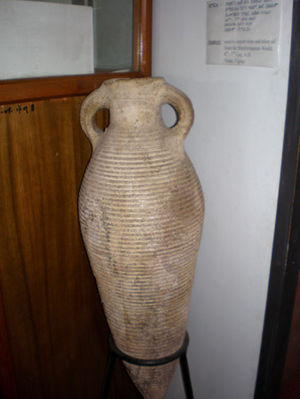
Afrikas historie / Antikken / Aksum
Amfora fra Asmara under Aksum.
Afrikas historie begynder med kontinentets forhistorie og fremkomsten af de tidligste mennesker, Homo sapiens, i østlige Afrika og fortsætter ind i nutiden med en opsplitning i en mangfoldighed af politisk udviklede stater. En del tidlige beviser på landbrug i Afrika er dateret til 16.000 f.Kr., og metalfremstilling kendes fra omkring 4.000 f.Kr. Den dokumenterede historie af tidlig civilisation opstod i oldtidens Egypten og senere i Nubien, området Maghreb i nordvestlige Afrika, og Afrikas horn i østlige Afrika. I løbet af middelalderen spredte islam sig fra Arabien gennem regionen, krydsede Maghreb og Sahel. Et markant center for muslimsk kultur var Timbuktu. En del betydelige førkoloniale stater og samfund i Afrika var blandt andet Nokkulturen, Maliriget, Ashantiriget, kongedømmet Mapungubwe, kongeriget Sine, kongeriget Saloum, Baolriget, kongeriget Zimbabwe, Kongoriget, oldtidens Karthago, Numidien, Mauretanien, kongeriget Aksum, Ajuuraan-staten og Adal-sultanatet.